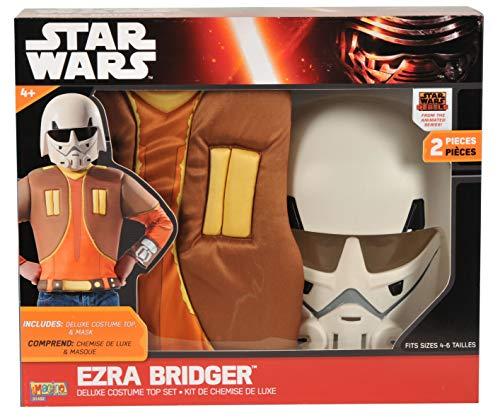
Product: Imagine by Rubie's Ezra Bridger Muscle Chest Shirt Set Costume for Kids
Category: Clothing, Shoes & Jewelry | Costumes & Accessories | Kids & Baby | Boys | Costumes
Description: Boxed set comes with Ezra fiber-filled muscle chest shirt with attached vest and mask.
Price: $21.80